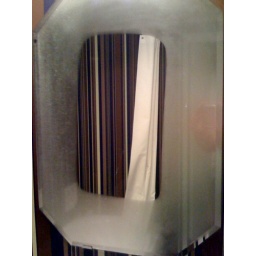
The bathroom mirror in our Kyoto hotel that doesn't steam up in the. center (via iPhone).